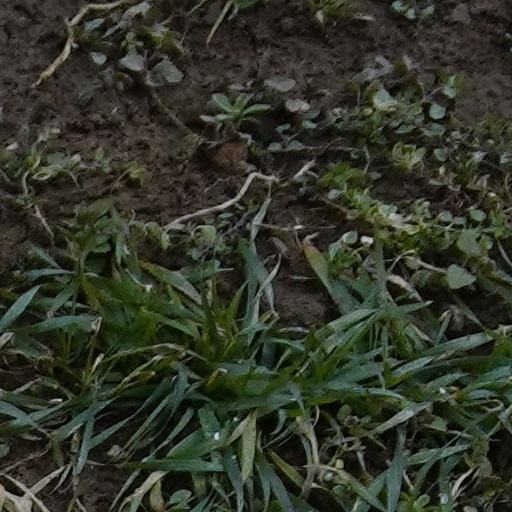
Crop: wheat